1920 Georgia Tech Golden Tornado football team

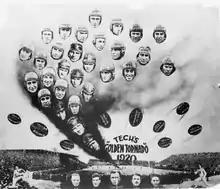
"The Golden Tornado"

Georgia Tech had entered into the main part of its schedule after three dominating wins. Upcoming engagements with Vanderbilt, Pittsburgh, and Centre were said to determine the season's outcome. Pittsburgh and Centre–but Pittsburgh especially, were the biggest opponents. Vanderbilt was seen as the warm up act to these two, for it was far superior to any of Tech's prior games. The first game of the year to have direct implications for the Southern championship, it was cited by some as the most interesting southern contest of the week.